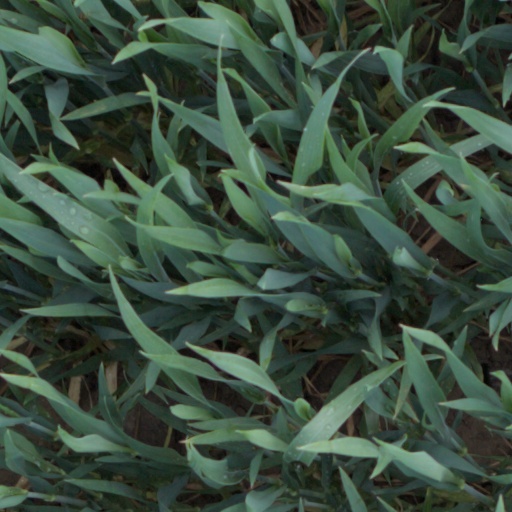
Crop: wheat